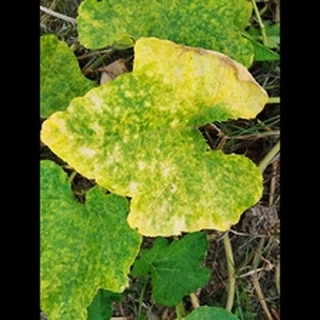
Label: pumpkin_mosaic_disease